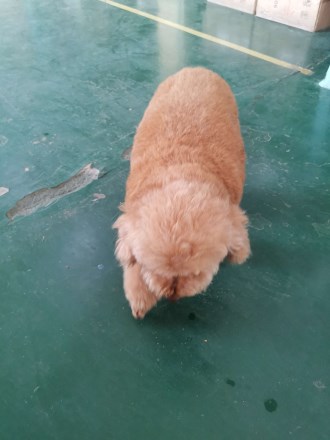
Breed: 7449-n000128-teddy